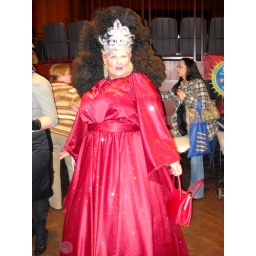
Miss Thunder Showers in the red dress